List of Tampa Bay Lightning draft picks

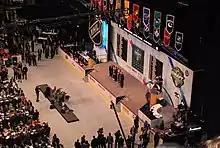
At the 2011 NHL Entry Draft the Lightning's first selection was 27th overall.

The Tampa Bay Lightning are a professional ice hockey team based in Tampa, Florida. They are members of the Atlantic Division of the Eastern Conference of the National Hockey League (NHL). The first entry draft they participated in was in 1992, where they selected Roman Hamrlik first overall. Since 1992, they have drafted 190 players from 13 different nations.